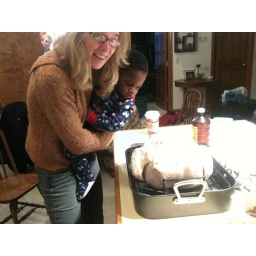
Time to put the bird in the oven